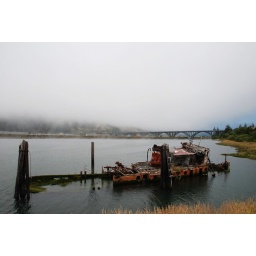
derelict ship with coos bay bridge in the back ground